Extramural medical education in Edinburgh

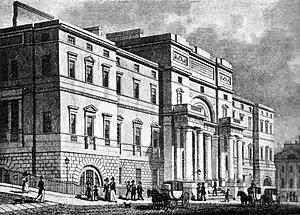
East facade of the Old College, University of Edinburgh

The University of Edinburgh, founded in 1582, did not begin to teach medical topics until the early 18th century, with the appointment of Robert Eliot as Professor of Anatomy. John Monro, an Edinburgh surgeon, who had obtained his medical degree at Leiden University in Holland, returned to Edinburgh with a view to setting up a medical school within the university and with an associated teaching hospital on the Leiden model. With the local support of Lord Provost George Drummond, and national support from the Earl of Ilay, Monro saw his ambition fulfilled starting with the appointment of his son, Alexander Monro "primus", as Professor of Anatomy in 1719. Monro at first taught extra-murally at Surgeons Hall moving his classes to the university in 1725. The appointment of Leiden medical graduates Drs John Innes, Andrew Plummer, John Rutherford and Andrew Sinclair as university professors in 1726 marked the foundation of the university medical school, which was soon teaching a broad medical curriculum and conferred medical degrees by examination. Until this time the only way to obtain a medical degree in the British Isles was from the Universities of Oxford or Cambridge. Under the terms of the Test Acts these were only open to communicant members of the Church of England. Courses could take up to 12 years and did not include hospital clinical teaching. The Edinburgh medical school was open to all faiths, lectures were in English and it was cheaper than European universities or Oxford or Cambridge. These combined to make Edinburgh popular for those seeking a medical degree, who came initially from within the British Isles but increasingly from the then British Empire.